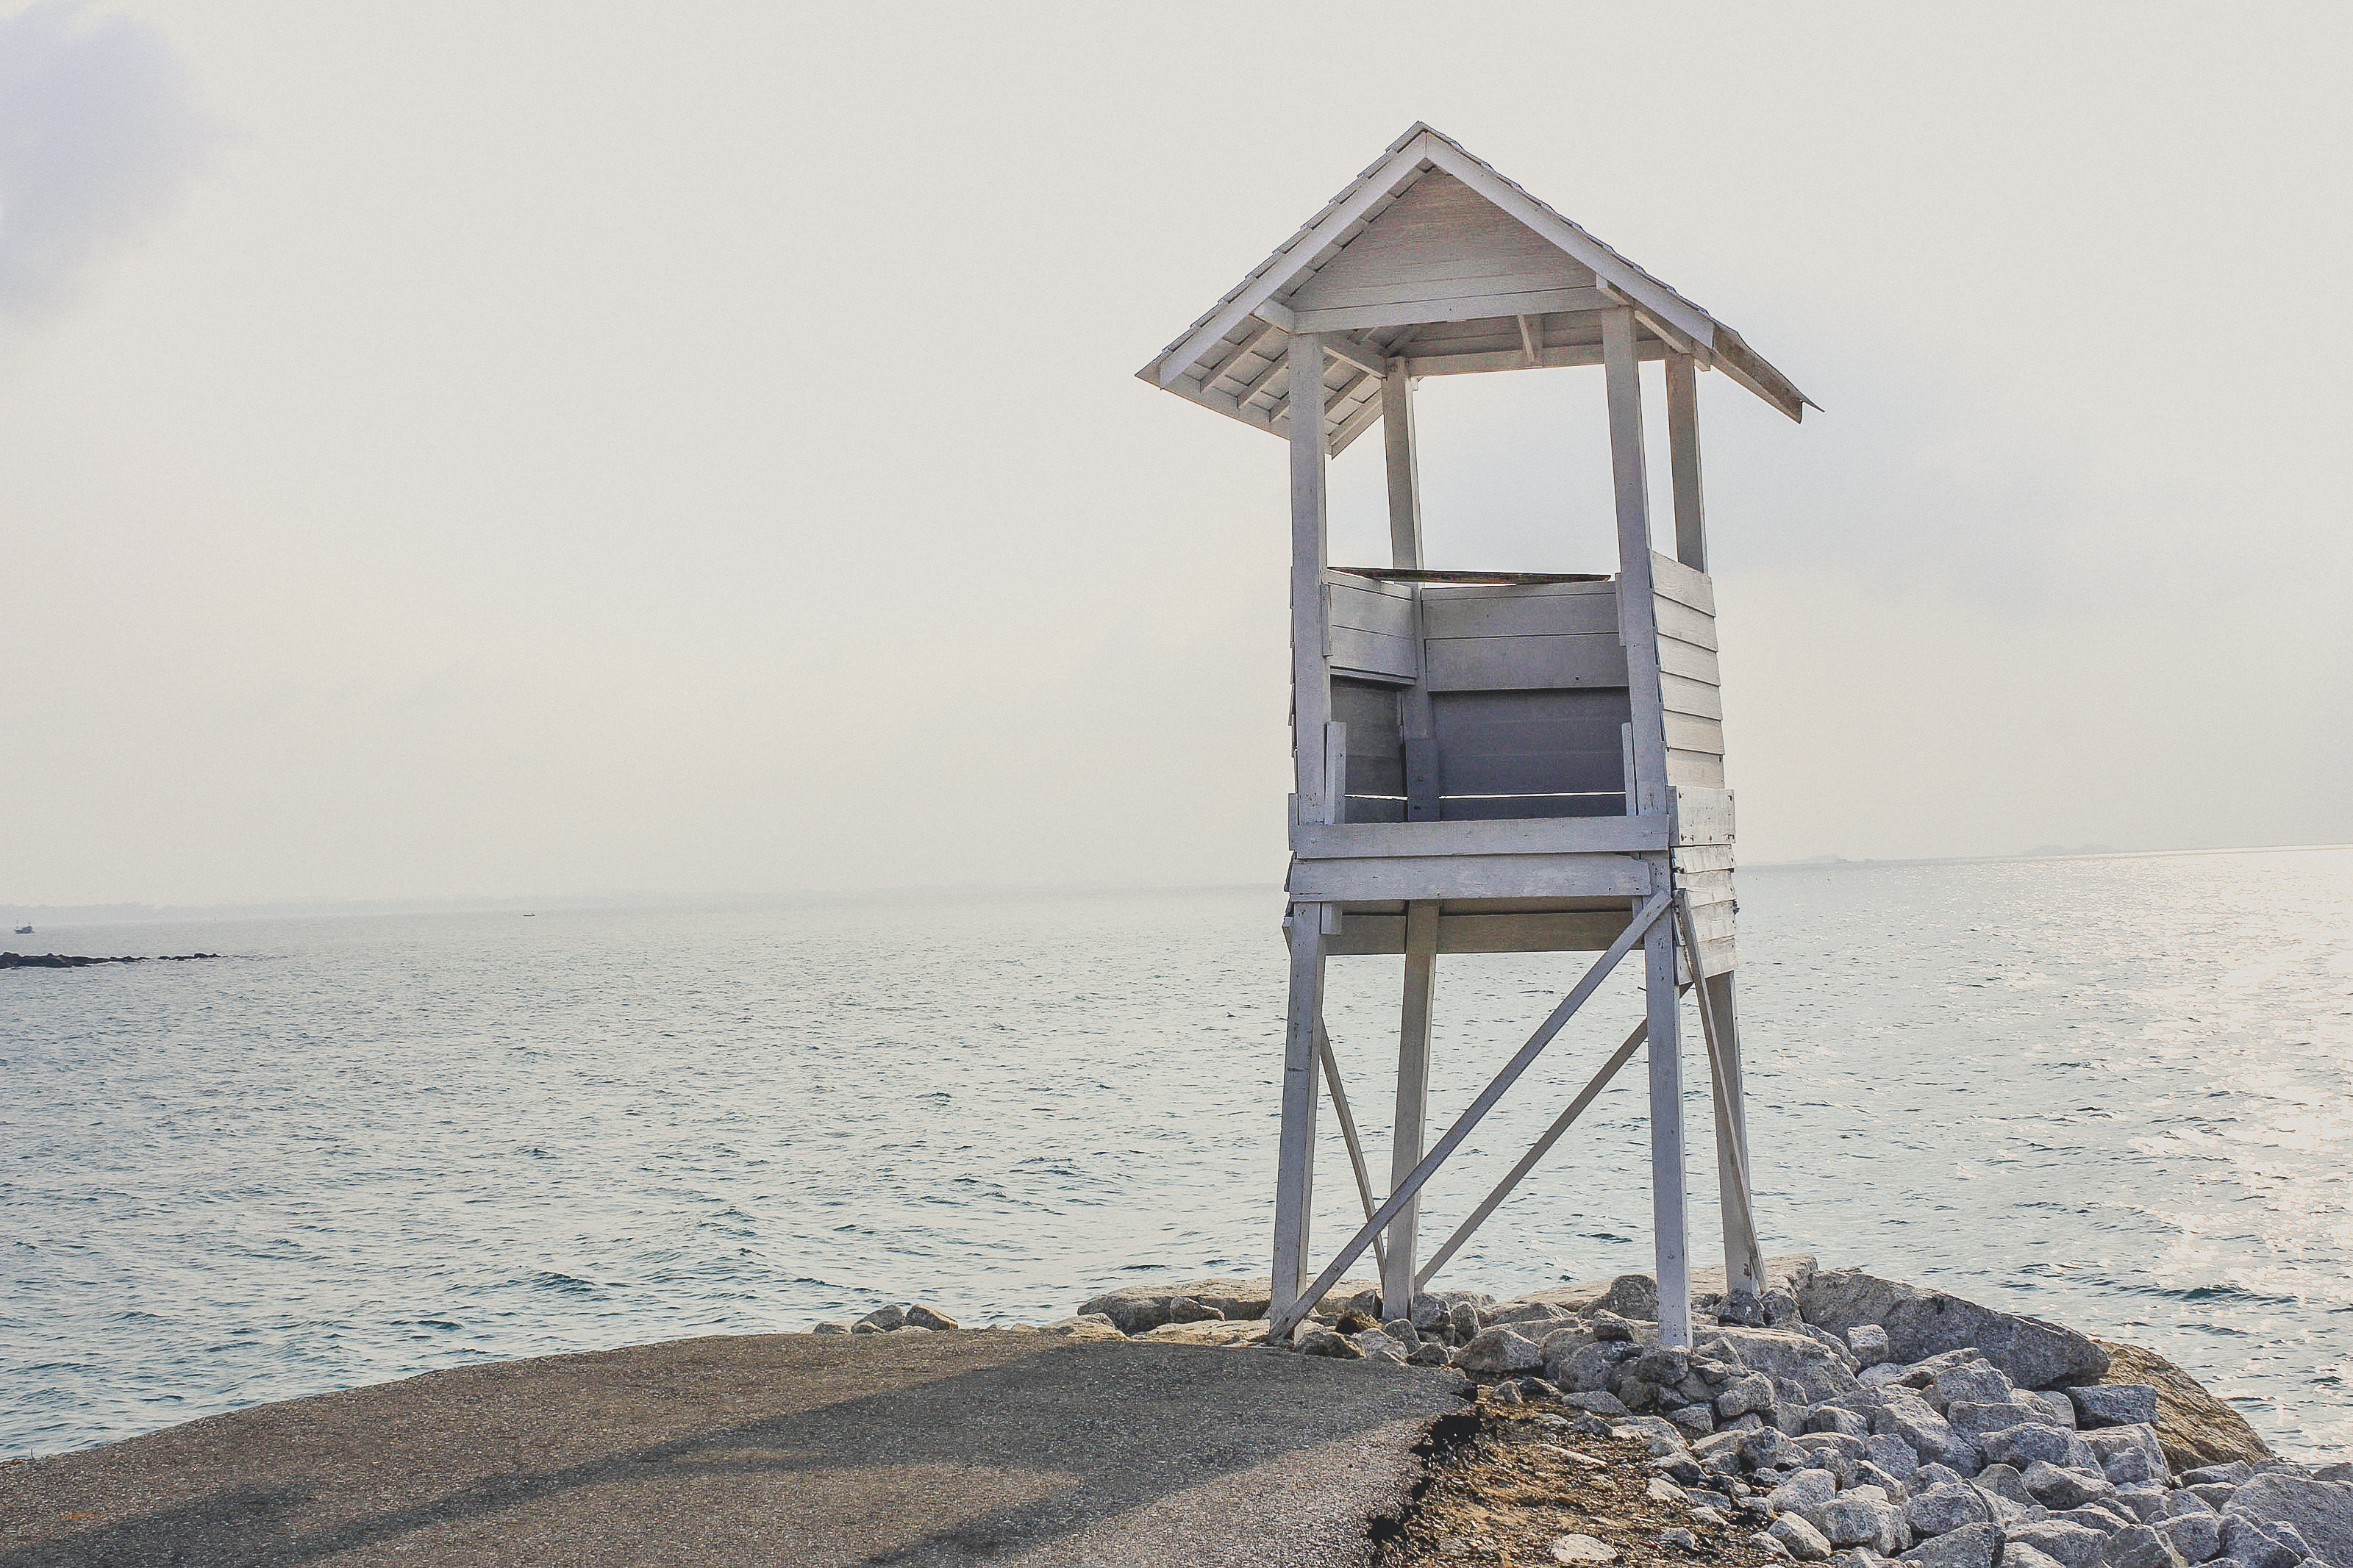
thailand, nature, sea, landscape, travel, summer, background, sky, beautiful, water, ocean, beach, rayong, blue, park, khao, ya, national, view, seascape, rock, wave, samet, vacation, natural, tourism, coast, sand, bay, shore, wood